Zeno Clash

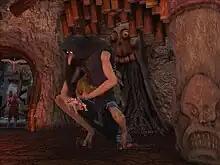
Father-Mother

The story takes place in a fictional fantasy world called Zenozoik, and begins in a town called Halstedom. The game begins with Ghat, the game's protagonist, regaining consciousness after setting off an explosion which kills Father-Mother, an ostensibly hermaphroditic creature, which has raised a large and influential family. Ghat is one of Father-Mother's children, who turned on it after discovering its secret. Ghat runs away from the town, chased by his brothers and sisters seeking to kill him, and is banished from his family. He is accompanied by a female companion named Deadra who has saved Ghat from apathy.